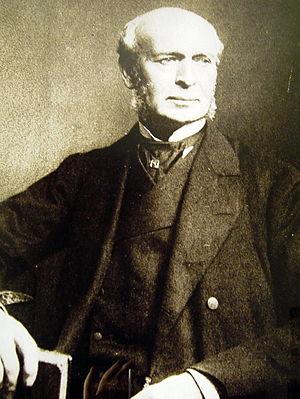
Hugh Mackay Matheson était un industriel écossais du 19e siècle, commerçant, ministre laïc de l'Église d'Écosse et partisan des missions de l'église presbytérienne en Chine. Associé principal de Matheson and Company et président fondateur du groupe minier Rio Tinto.
Rio Tinto est un groupe minier multinational anglo-australien, surtout implanté en Australie où se trouve l'un de ses deux sièges sociaux et en Amérique du Nord. Le groupe est néanmoins présent dans de nombreux pays, sur les cinq continents, mais ses actifs miniers se concentrent principalement en Australie et au Canada.